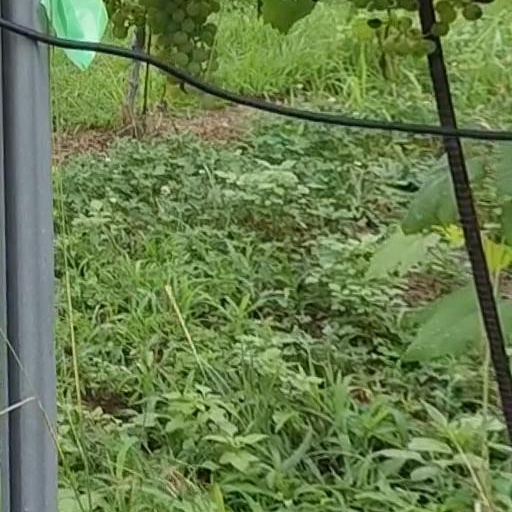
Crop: grape